Rogožarski SIM-XIV-H

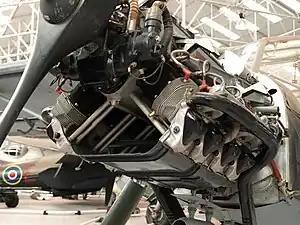
Argus As10 engine installed in Seaplanes Rogozarski SIM-XIV-H

In January 1937, the Yugoslav Navy Air Service issued a specification for a twin-engine coastal reconnaissance aircraft, to replace the Ikarus IO flying boat.